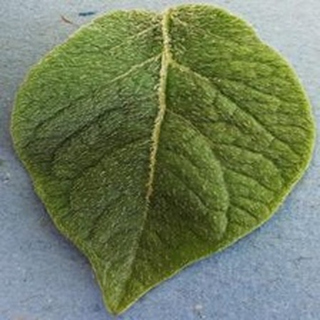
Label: healthy_potato